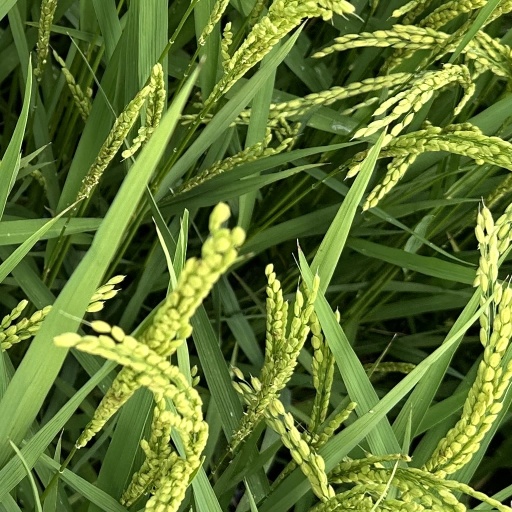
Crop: rice